Question: Please indicate a possible affordance area of the fork that can be used for holding
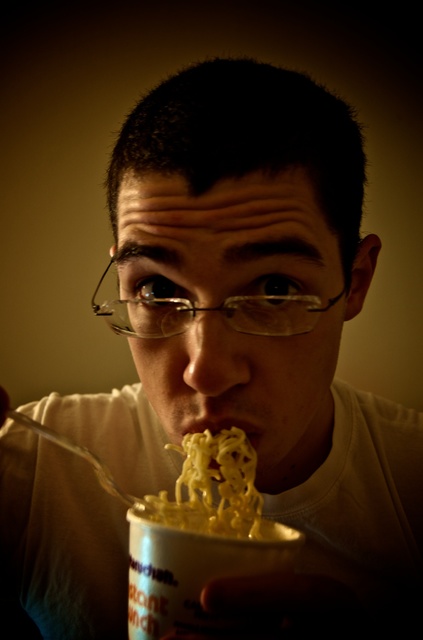
Answer: [12, 400.5, 102, 476.5]